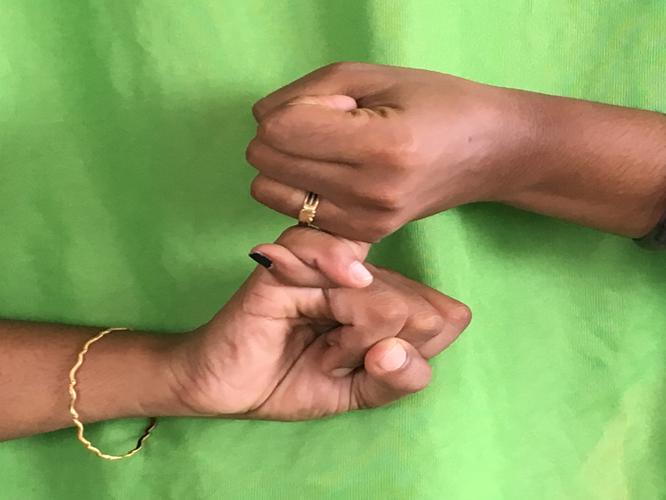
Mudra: Kilaka
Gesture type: double_hand